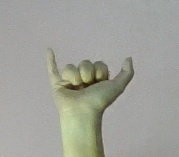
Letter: ya